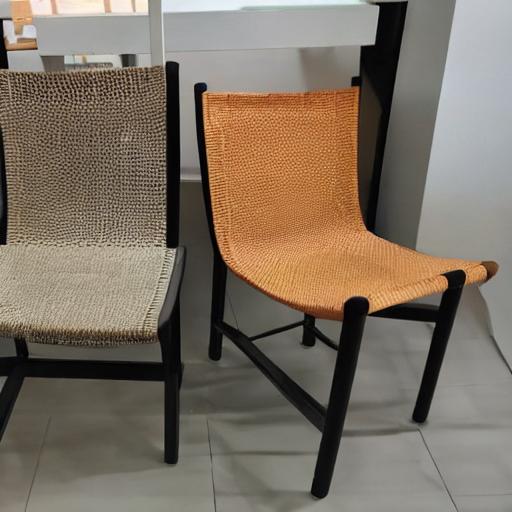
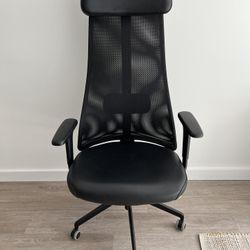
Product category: items_chair
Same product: no